Crime in the United States

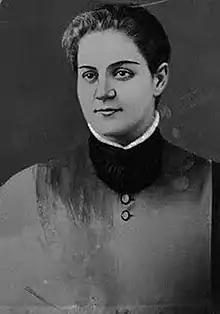
Under questioning, Jane Toppan stated she derived a sexual thrill from patients being near death.

Crime has been recorded in the United States since its founding and has fluctuated significantly over time. Most available data underestimate crime before the 1930s (due to incomplete datasets and other factors), giving the false impression that crime was low in the early 1900s and had a sharp rise after. Instead, violent crime during the colonial period was likely three times higher than the highest modern rates in the data currently available, and crime had been on the decline since colonial times. Within the better data for crime reporting and recording available starting in the 1930s, crime reached its broad, bulging modern peak between the 1970s and early 1990s. After 1992, crime rates have generally trended downwards each year, with the exceptions of a slight increase in property crimes in 2001 and increases in violent crimes in 2005–2006, 2014–2016 and 2020–2021. As of July 1, 2024 violent crime was down and homicides were on pace to drop to 2015 levels by the end of the year.